Amorbach

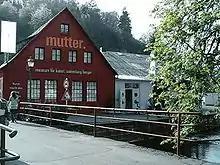
Berger Collection with teapot museum

The late-Baroque hall church replaced an earlier one, St. Gangolf and St. Sebastian, documented for 1182. It was built in 1751-3 by local "Oberamtmann" Johann Franz Wolfgang Damian von Ostein and his brother and Archbishop, Johann Friedrich Karl von Ostein. The design was based on plans by Anselm Franz von Ritter zu Groenesteyn, building work was supervised by his apprentice Alexander Jakob Schmidt. The design was inspired by St. Peter's Church at Mainz. The interior reflects Rococo style and the onset of the Neoclassical style. Ceiling frescoes by Johannes Zick show the lives of St. Gangolf (Gangulphus) and Saint Sebastian as well as King David as the "father" of Solomon's Temple. Oil paintings in the choir by depict the legendary beginnings of Amorbach. The marble high altar was made by Georg Schrantz, while Josef Keilwerth added the four statues. The cross by J.B. Berg dates from 1808. The side altars (1720) were originally used in the predecessor building. The organ also dates from 1720, but was located at Neustadt am Main Abbey until 1806, when it was bought by the Amorbach parish. The church has two pulpits, made from stucco by Antonio Rossi.